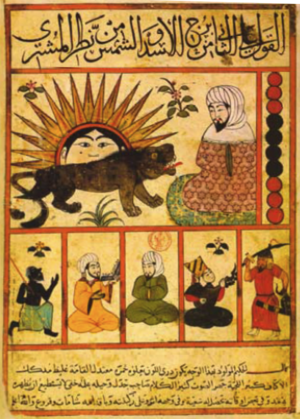
La représentation figurée dans les arts de l'Islam, c'est-à-dire, la production d'images figuratives d'êtres vivants, et en particulier des prophètes, dont Mahomet, fait l'objet de débats complexes dans la civilisation islamique, à l'intersection de facteurs artistiques, religieux, sociaux, politiques et philosophiques.
Ce que la culture doit aux Arabes d'Espagne est un livre de Juan Vernet achevé depuis 1974 et publié en 1978. Sa traduction en langue française, qui est une version enrichie, est due à Gabriel Martinez-Gros et paraît en 1985.
Ja'far ibn Muhammad Abou Ma'shar al-Balkhî, également connu en Occident sous le nom latinisé d'Albumasar, est réputé un des premiers astrologues du monde musulman, et le plus célèbre de la période abbasside. Ses manuels pratiques pour la formation des astrologues ont profondément influencé l'histoire de l'astrologie musulmane et, par le biais de traductions, celle de l'astrologie de l'Europe occidentale et de Byzance. Abou Mashar Al Balkhi est aussi connu comme astronome, mathématicien et philosophe arabe. Nombre de ses œuvres furent traduites en latin et répandues parmi les érudits européens durant le Moyen Âge.